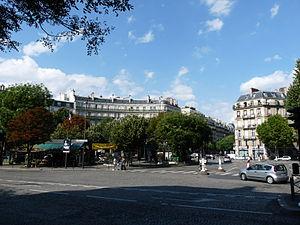
La place des Ternes à Paris, vue de la rue du Faubourg St. Honoré
Le quartier des Ternes est le 65ᵉ quartier administratif de Paris situé dans le 17ᵉ arrondissement. Il est également considéré comme l'un des plus huppés, avec son voisin, le quartier de la plaine Monceau.
La place des Ternes se situe dans les 8ᵉ et 17ᵉ arrondissements de Paris.